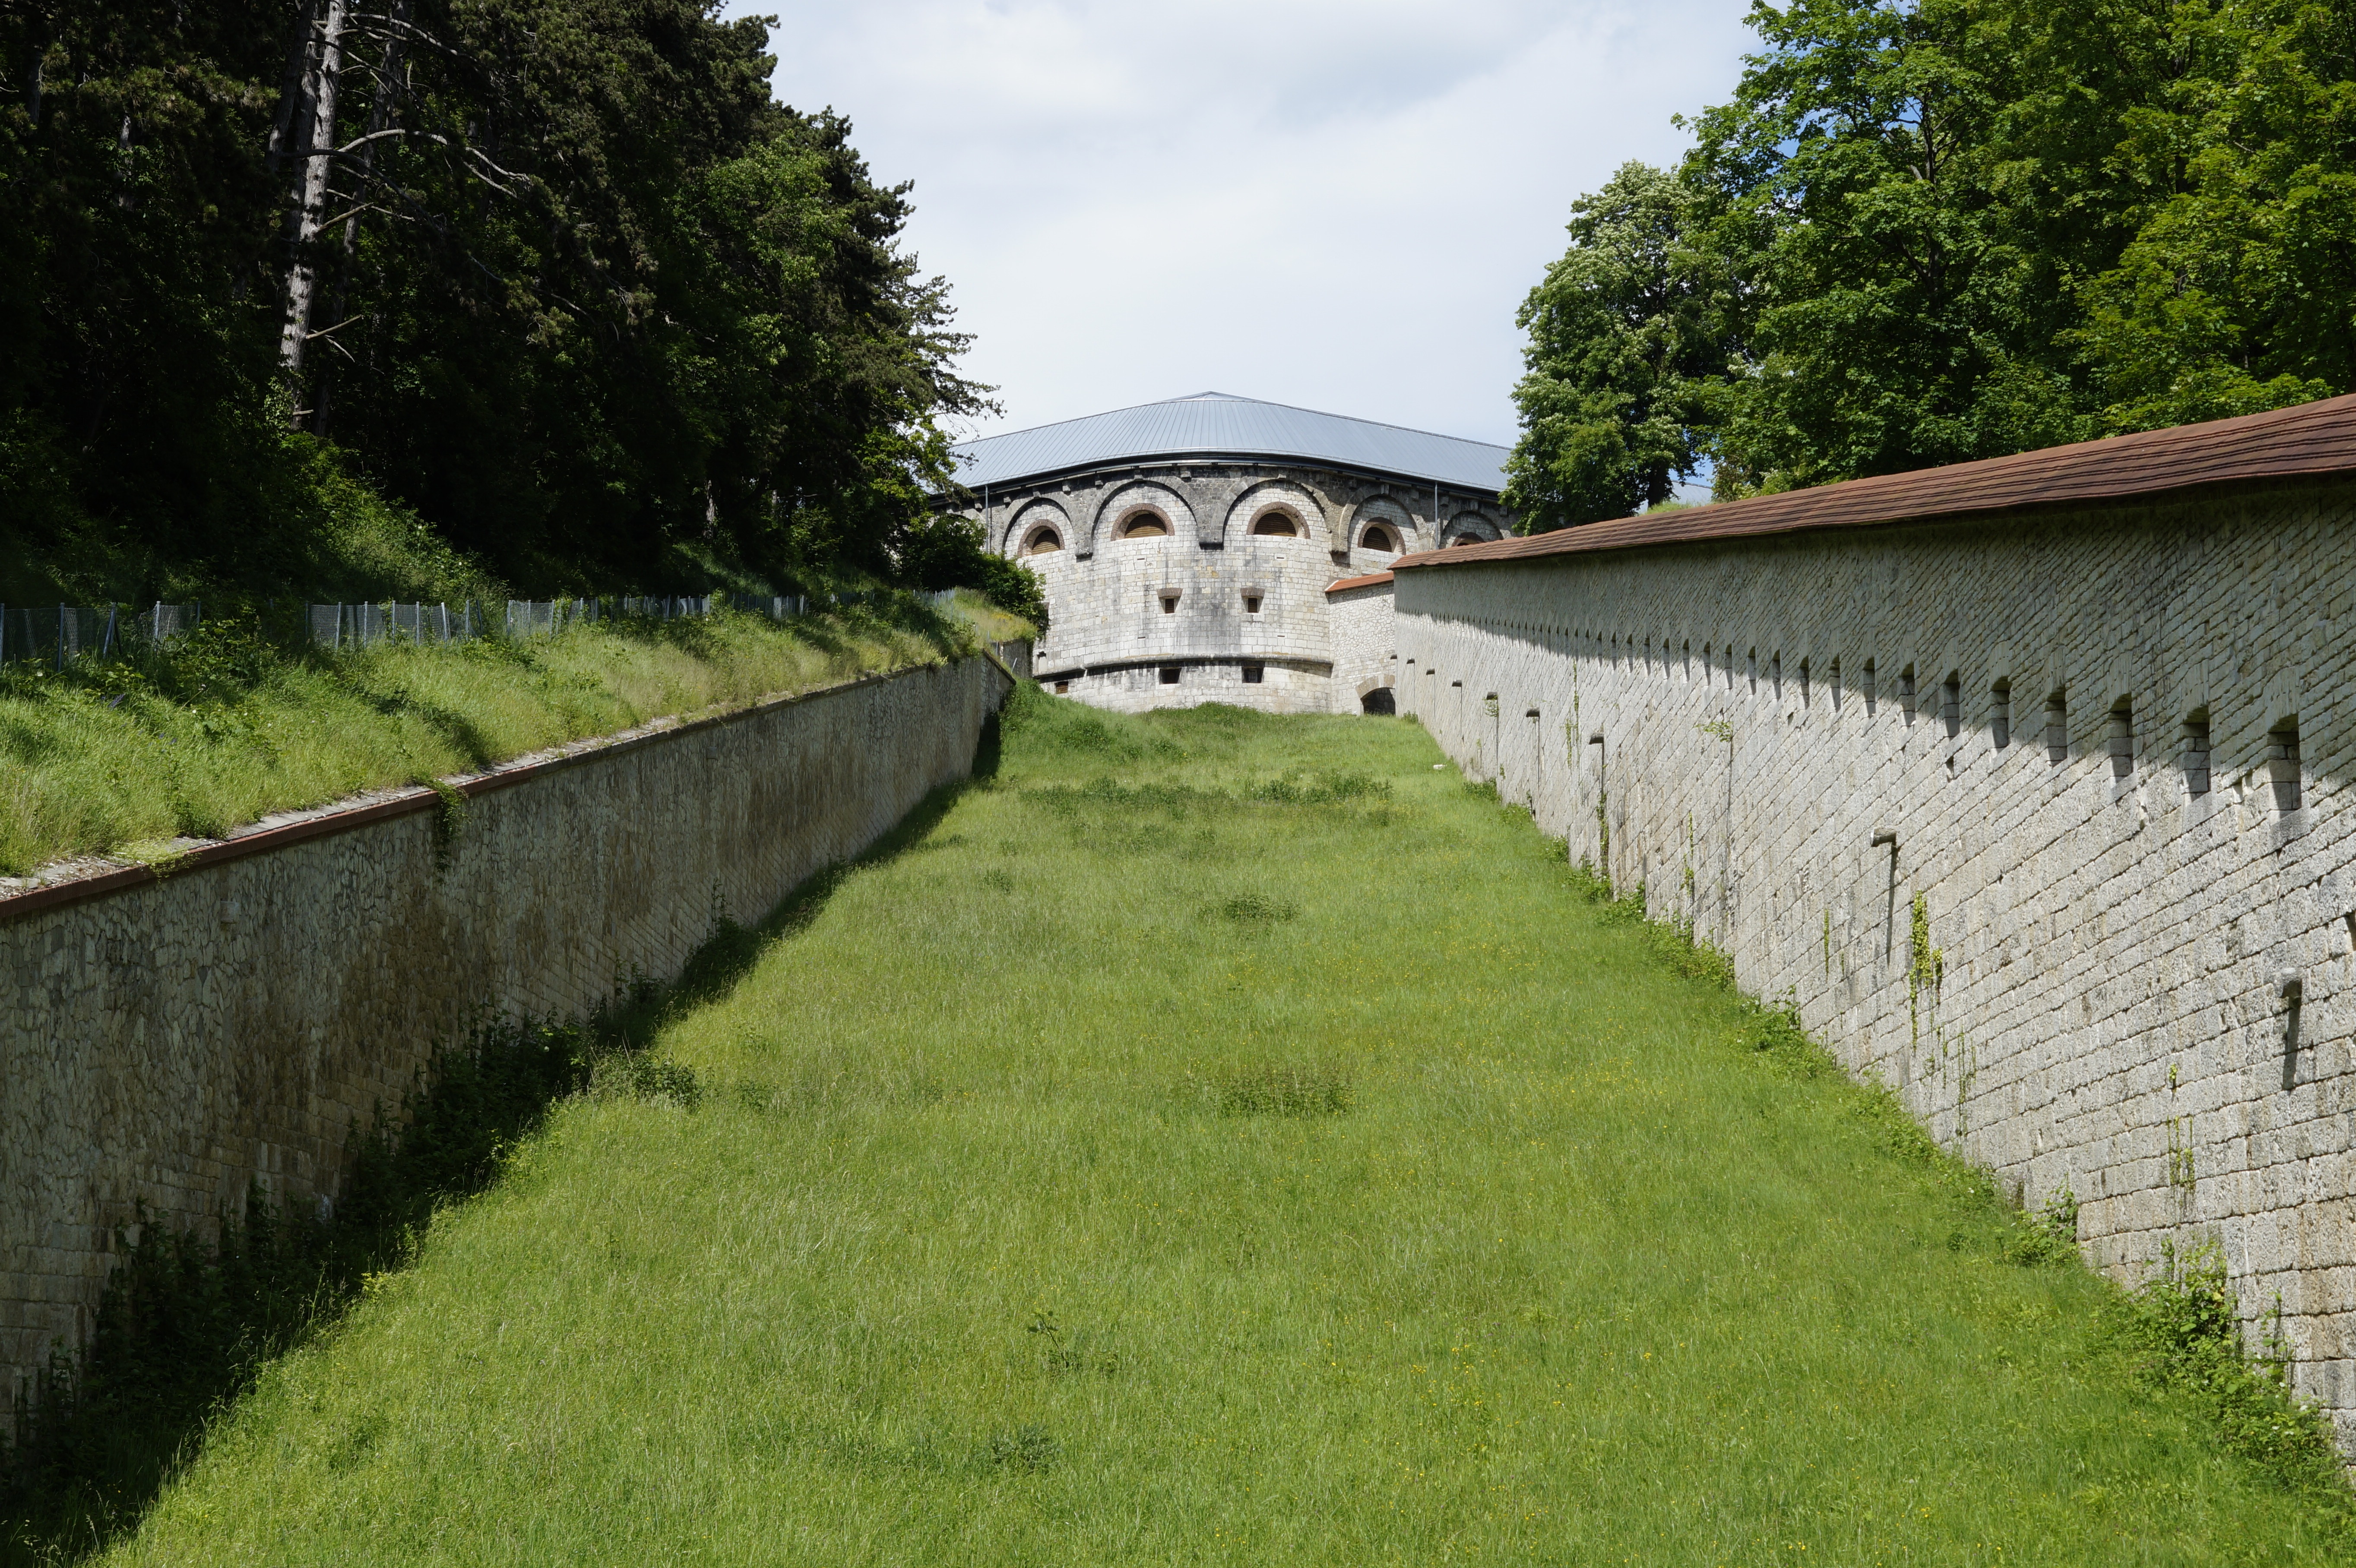
architecture, plant, bridge, building, chateau, canal, stone, summer, tower, castle, reservoir, fortification, waterway, fortress, well, estate, protection, protect, guard, historically, dig, masonry, defense, watchtower, ditch, moat, ward, ulm, imposing, rural area, substantiate, defend, defense system, bulwark, fend off, wilhelmsburg